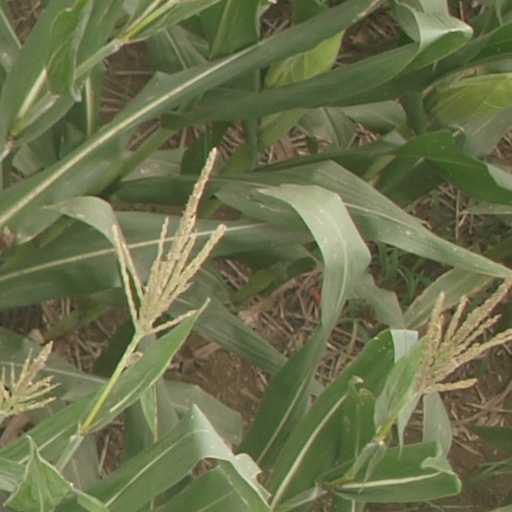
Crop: maize; corn